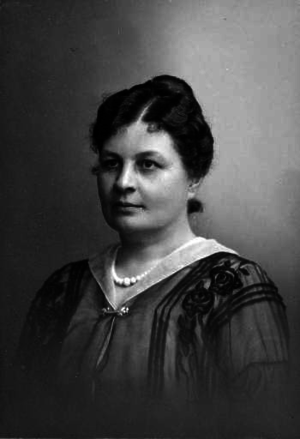
Maissi Erkko est l'éditrice en chef de Päivälehti.
Erkko est une famille finlandaise connue être propriétaire du journal Helsingin Sanomat.